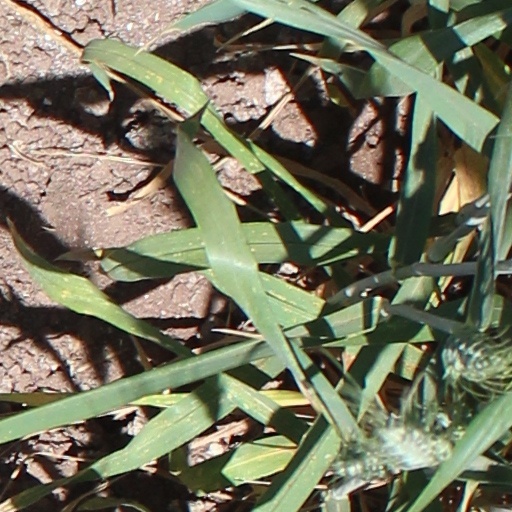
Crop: wheat